Italian cruiser Pisa

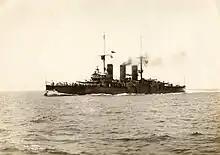
"Pisa" steaming at low speed in calm water, 15 May 1925

The ship was based at Brindisi when Italy declared war on the Central Powers on 23 May 1915. That night, the Austro-Hungarian Navy bombarded the Italian coast in an attempt to disrupt the Italian mobilization. Of the many targets, Ancona was hardest hit, with disruptions to the town's gas, electric, and telephone service; the city's stockpiles of coal and oil were left in flames. All of the Austrian ships safely returned to port, putting pressure on the "Regia Marina" to stop the attacks. When the Austrians resumed bombardments on the Italian coast in mid-June, Admiral Paolo Thaon di Revel responded by sending "Pisa" and the other armored cruisers at Brindisi—the navy's newest—to Venice to supplement the older ships already there. Shortly after their arrival at Venice, "Amalfi" was sunk by a submarine on 7 July and her loss severely restricted the activities of the other ships based at Venice. "Pisa" was transferred to Vlore, Albania in April 1916 and participated in the bombardment of Durazzo on 2 October 1918 which sank one merchantman and damaged two others.